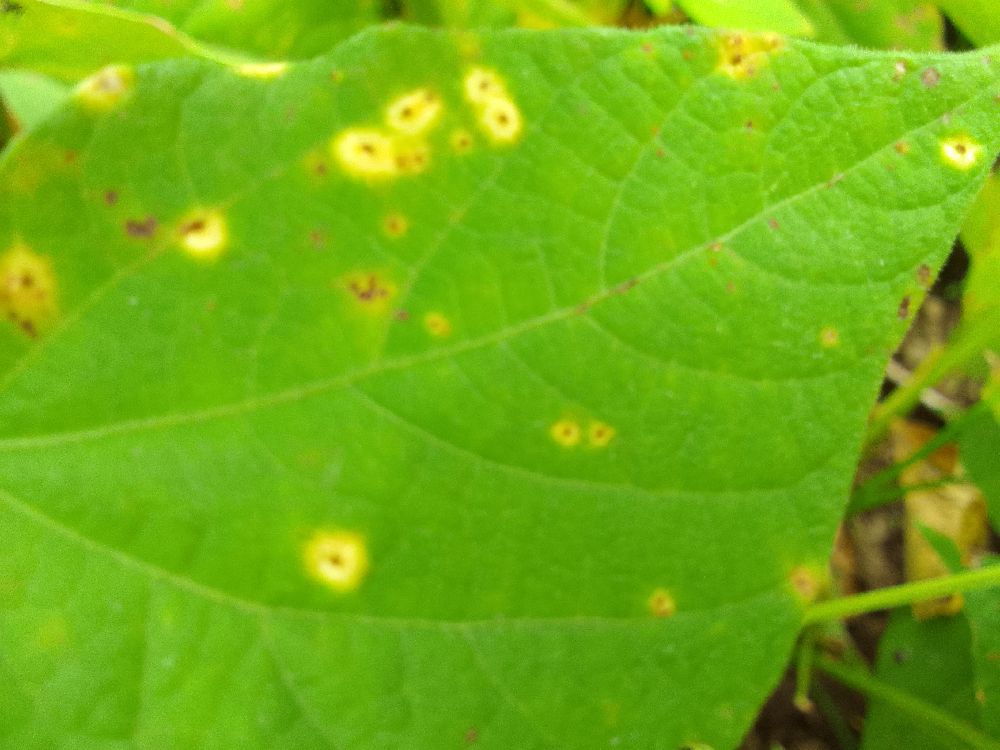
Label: rust